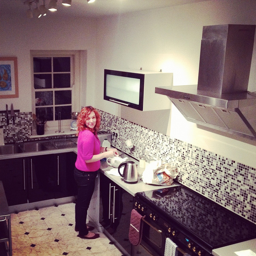
A woman standing in a kitchen preparing tea.
A woman stands in a fancy kitchen beside a teapot and stove.
A beautiful red haired lady preparing food in a kitchen.
A woman in a pink shirt is in a large kitchen.
A women is in a kitchen preparing beverages of tea and coffee.